Giovanni Levi

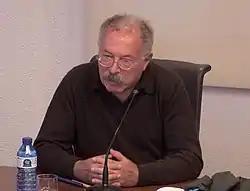
Giovanni Levi, 2019

Giovanni Levi (born 29 April 1939) is an Italian historian. He is Professor Emeritus of Economic History at the Ca' Foscari University of Venice. He is one of the pioneers in the field of microhistory.